William Arnold (settler)

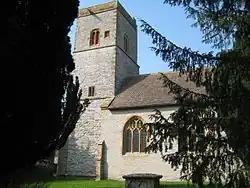
Church of St. Andrew in Northover, England where William Arnold's mother and oldest sister were baptized.

Arnold's parents lived in the small village of Northover, located across the River Yeo (also known as the River Ivel) from the town of Ilchester. His father was a tailor, and he evidently was prominent in his work and likely a member of the Tailor's Guild, which carried professional and political clout in its day. After the baptism of his oldest daughter Thomasine in 1572, Nicholas moved with his small family from Northover across the river to the much larger town of Ilchester where he became well established in his trade, and where the remainder of his children were born.